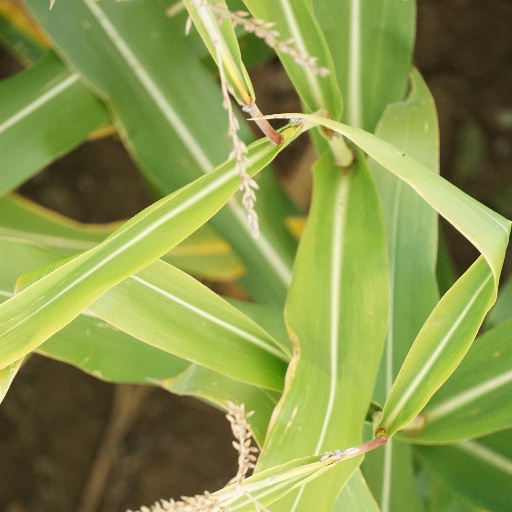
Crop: maize; corn